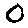
Label: 0